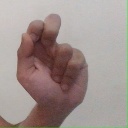
अक्षर: ढ